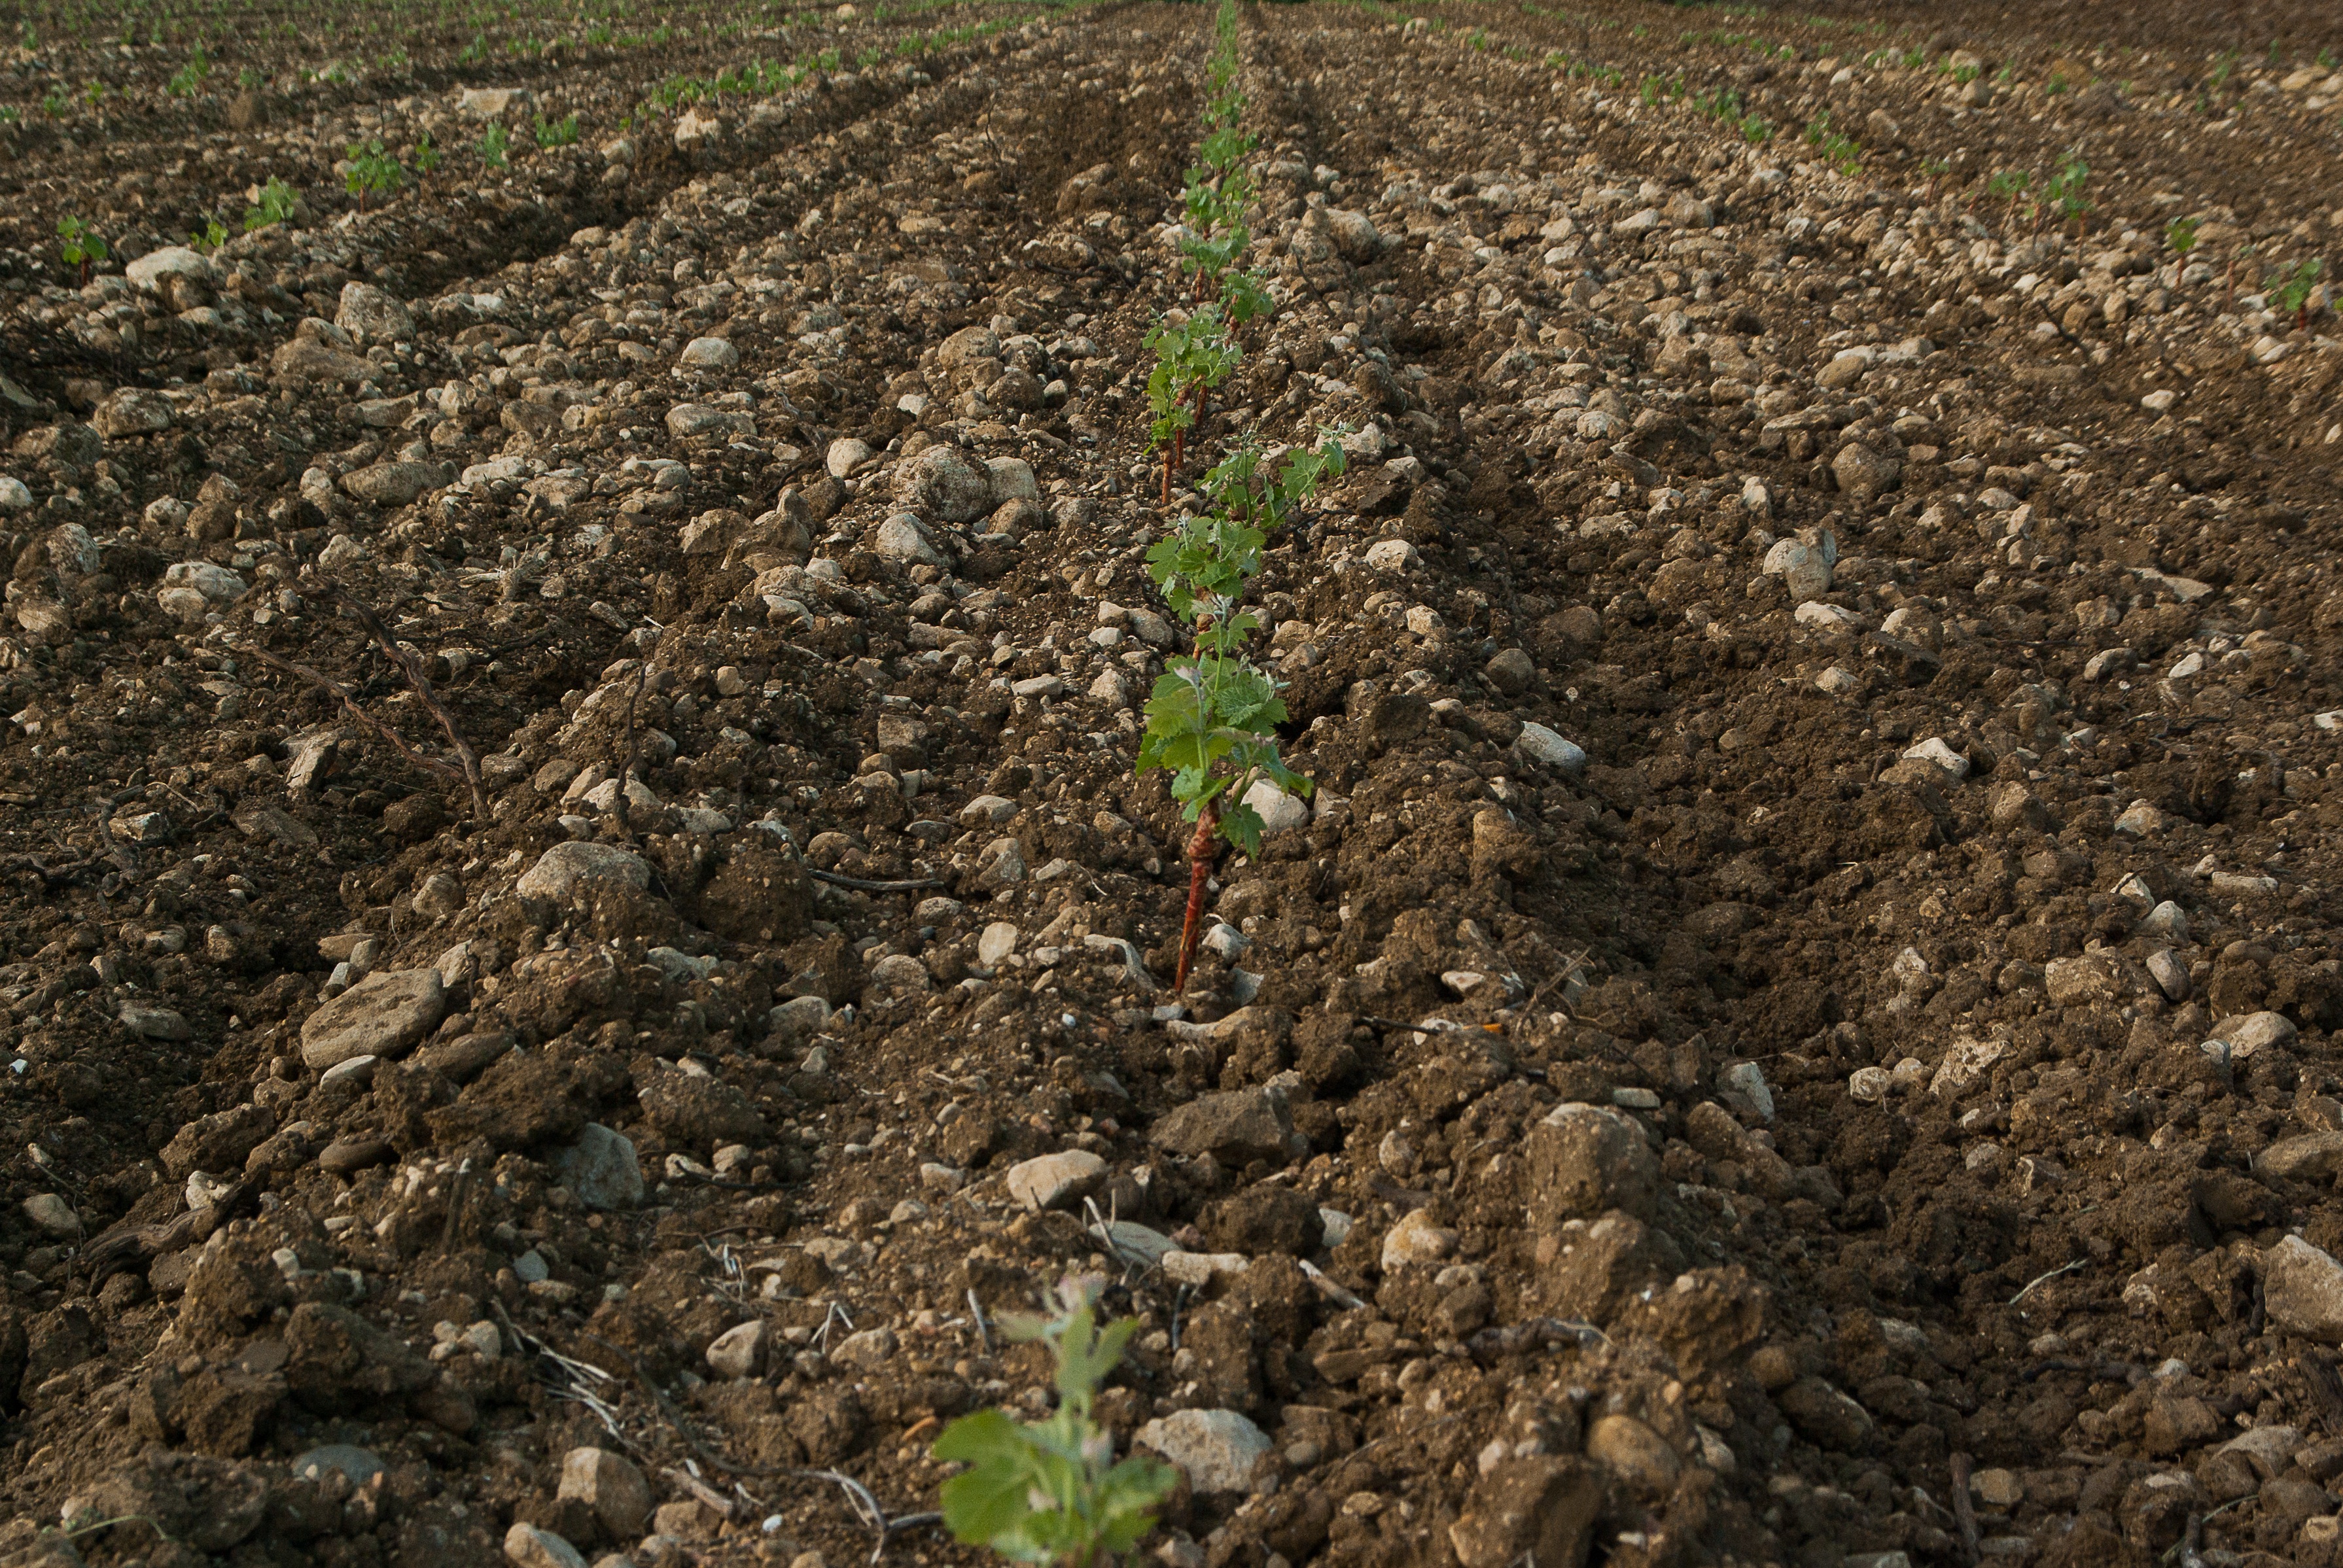
vine, vineyard, wine, field, crop, soil, agriculture, plantation, culture, geological phenomenon